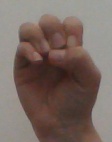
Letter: ha